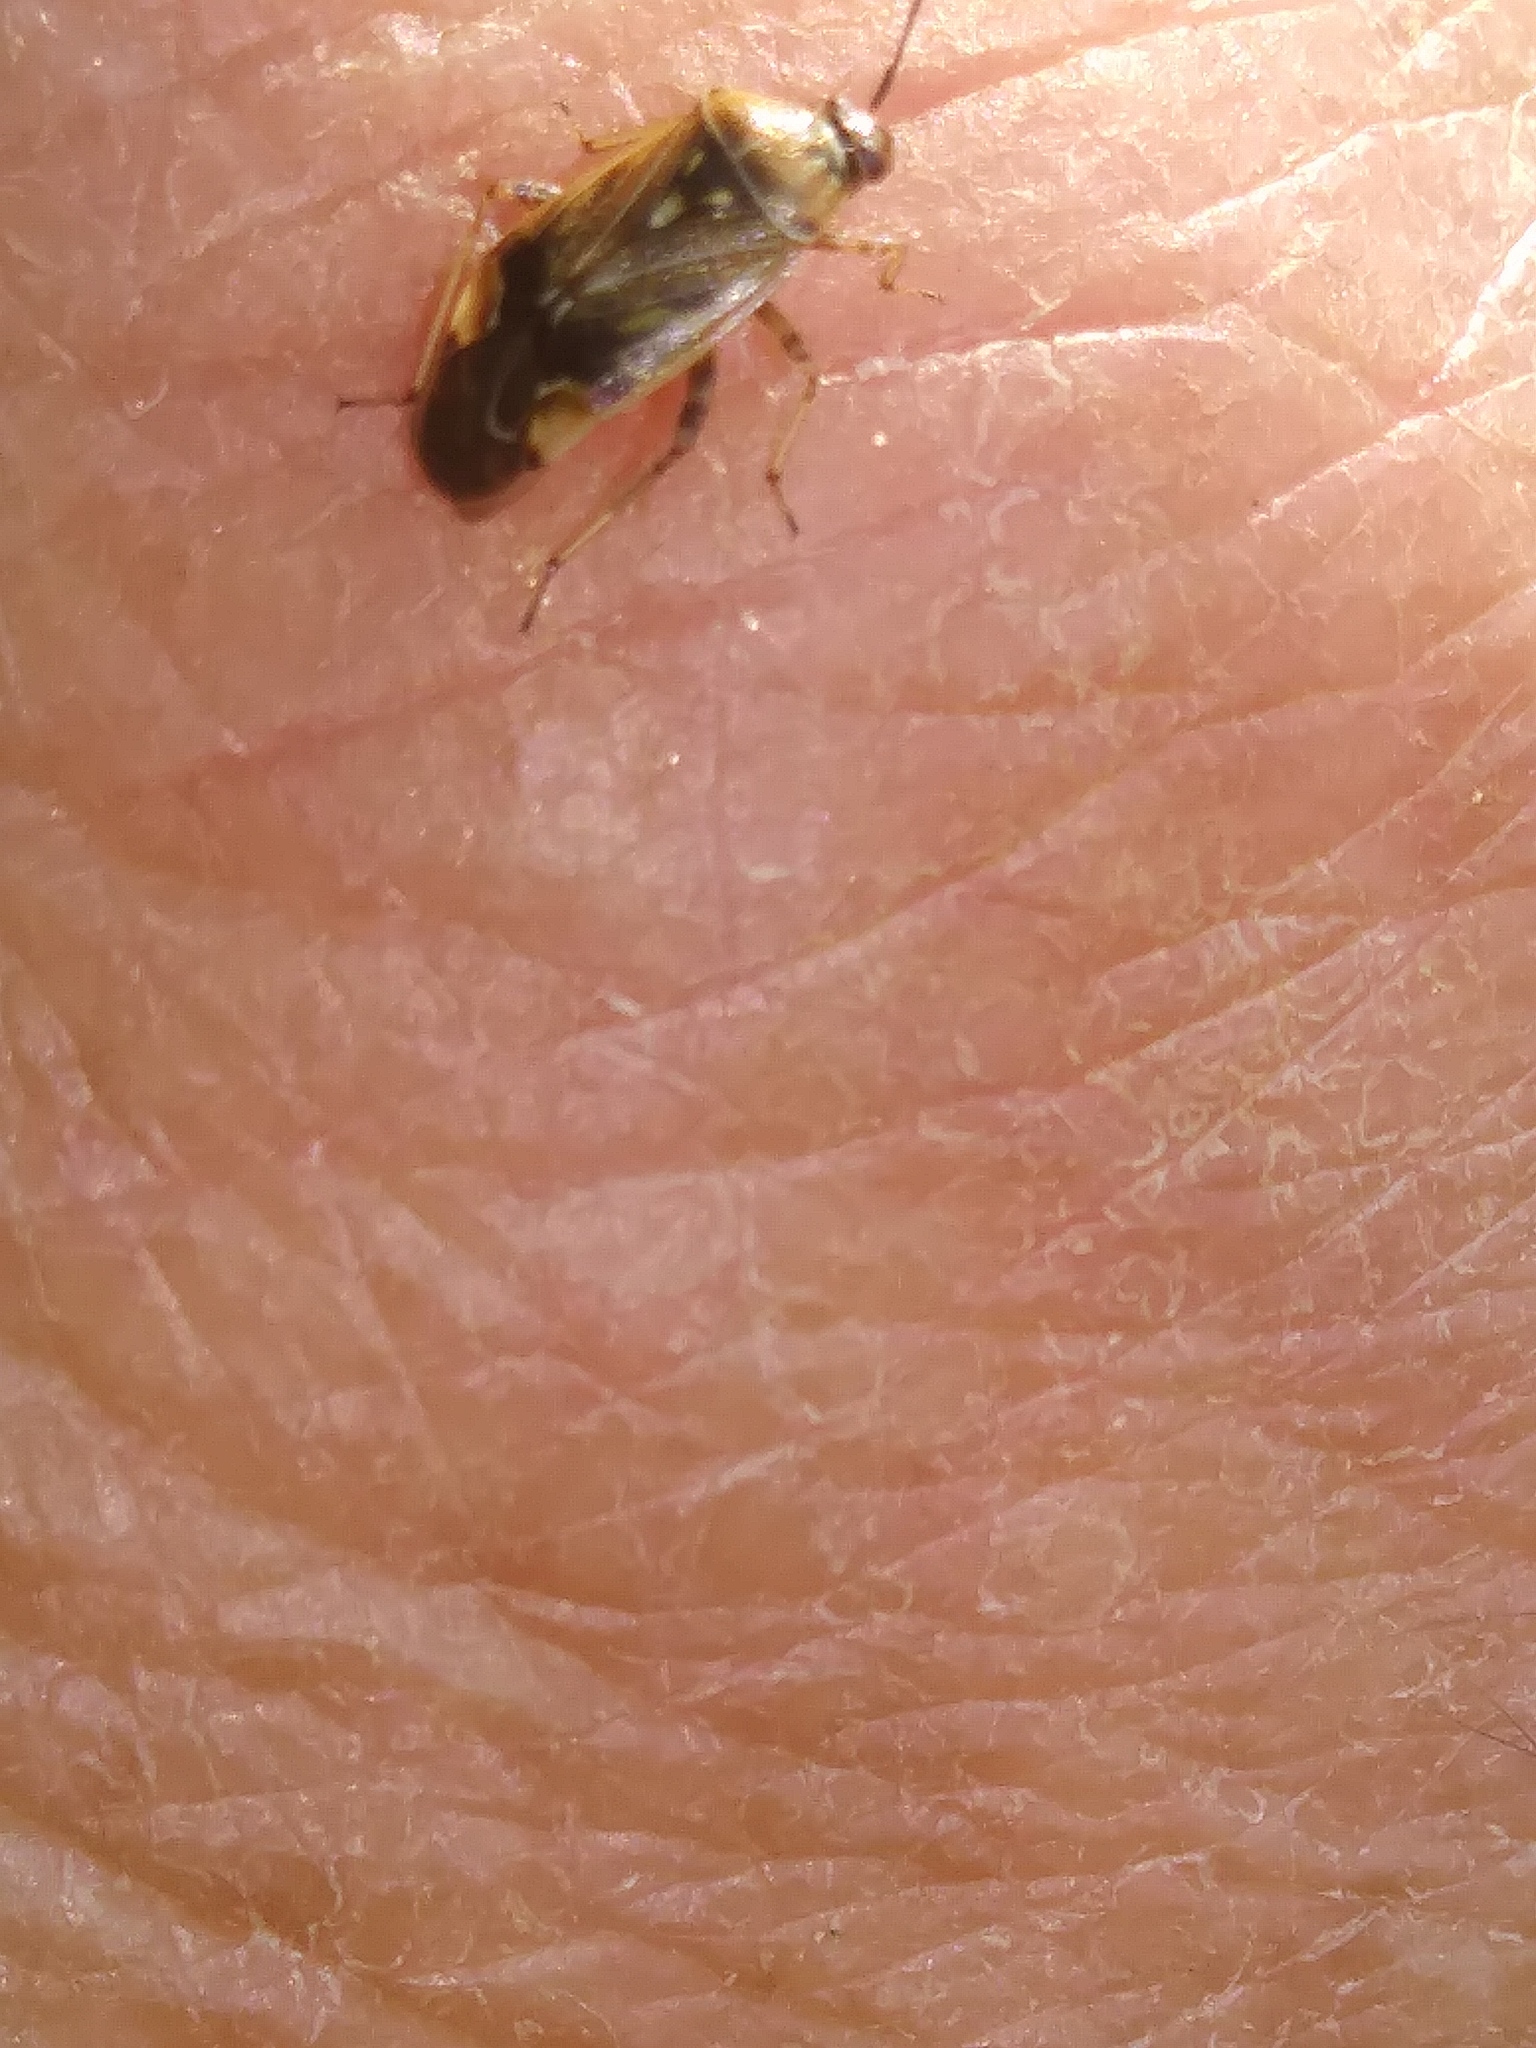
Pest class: lygus_bug